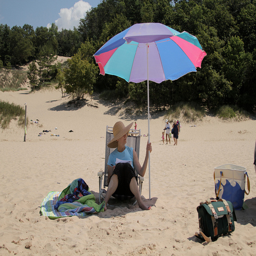
A woman laying on a beach next to a colorful umbrella.
a woman on the beach sitting underneath a umbrella
A woman sits on the beach underneath a colorful umbrella.
a woman is sitting on the beach under an umbrella
a woman is sitting at the beach with an umbrella